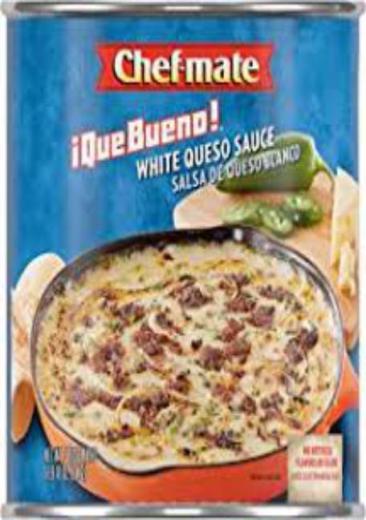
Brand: chef-mate
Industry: Food